History of Silesia

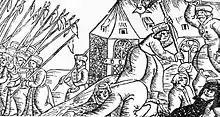
Hussite masacre.

In 1329 Władysław I the Elbow-high fought with the Teutonic Order. The Order was supported by John of Bohemia who dominated the dukes of Masovia and Lower Silesia.